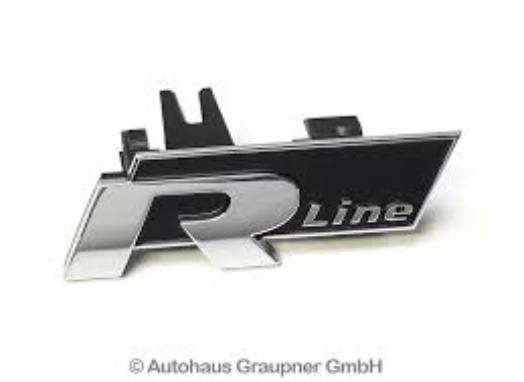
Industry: Transportation